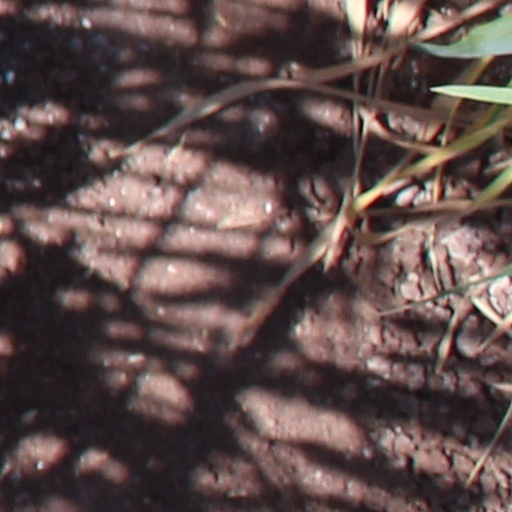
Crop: wheat